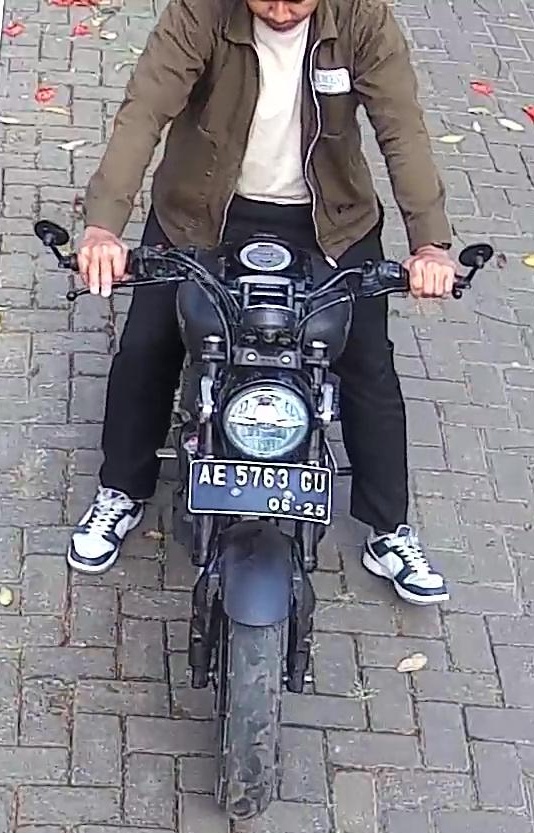
person-with-helmet: 0
person-without-helmet: 1